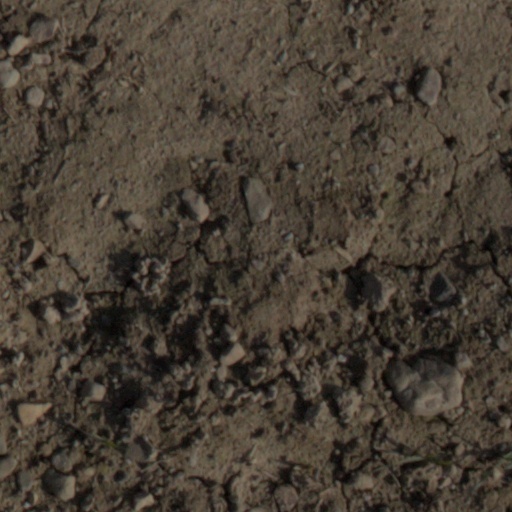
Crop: wheat